Fables for Robots

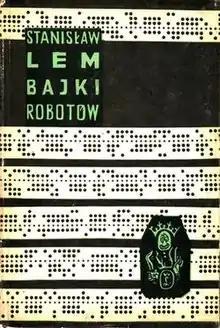
First edition (publ. Wydawnictwo Literackie) Cover design Szymon Kobyliński

Fables for Robots is a series of humorous science fiction short stories by Polish writer Stanisław Lem, first printed in 1964.